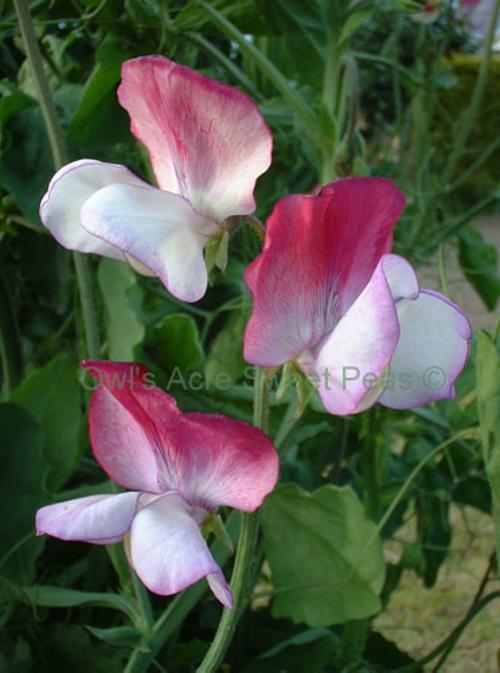
Flower: sweet pea